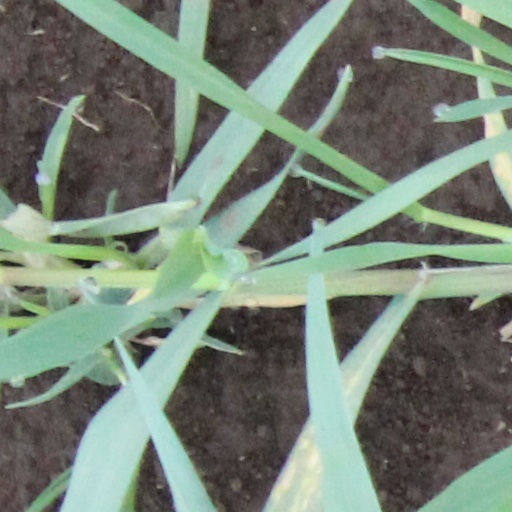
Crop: wheat